Duncan Canal (Alaska)

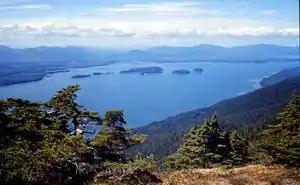
View from Lindenberg Peninsula looking northwest up Duncan Canal towards Kupreanof Mountain.

The Duncan Canal is a naturally occurring inland waterway in the Alexander Archipelago in Alaska, United States. It deeply penetrates Kupreanof Island, separating the Lindenberg Peninsula, on the southeast side of the island from the main island. It was first charted in 1793 by James Johnstone, one of George Vancouver's officers during his 1791-95 expedition. It was named after the English missionary William Duncan.